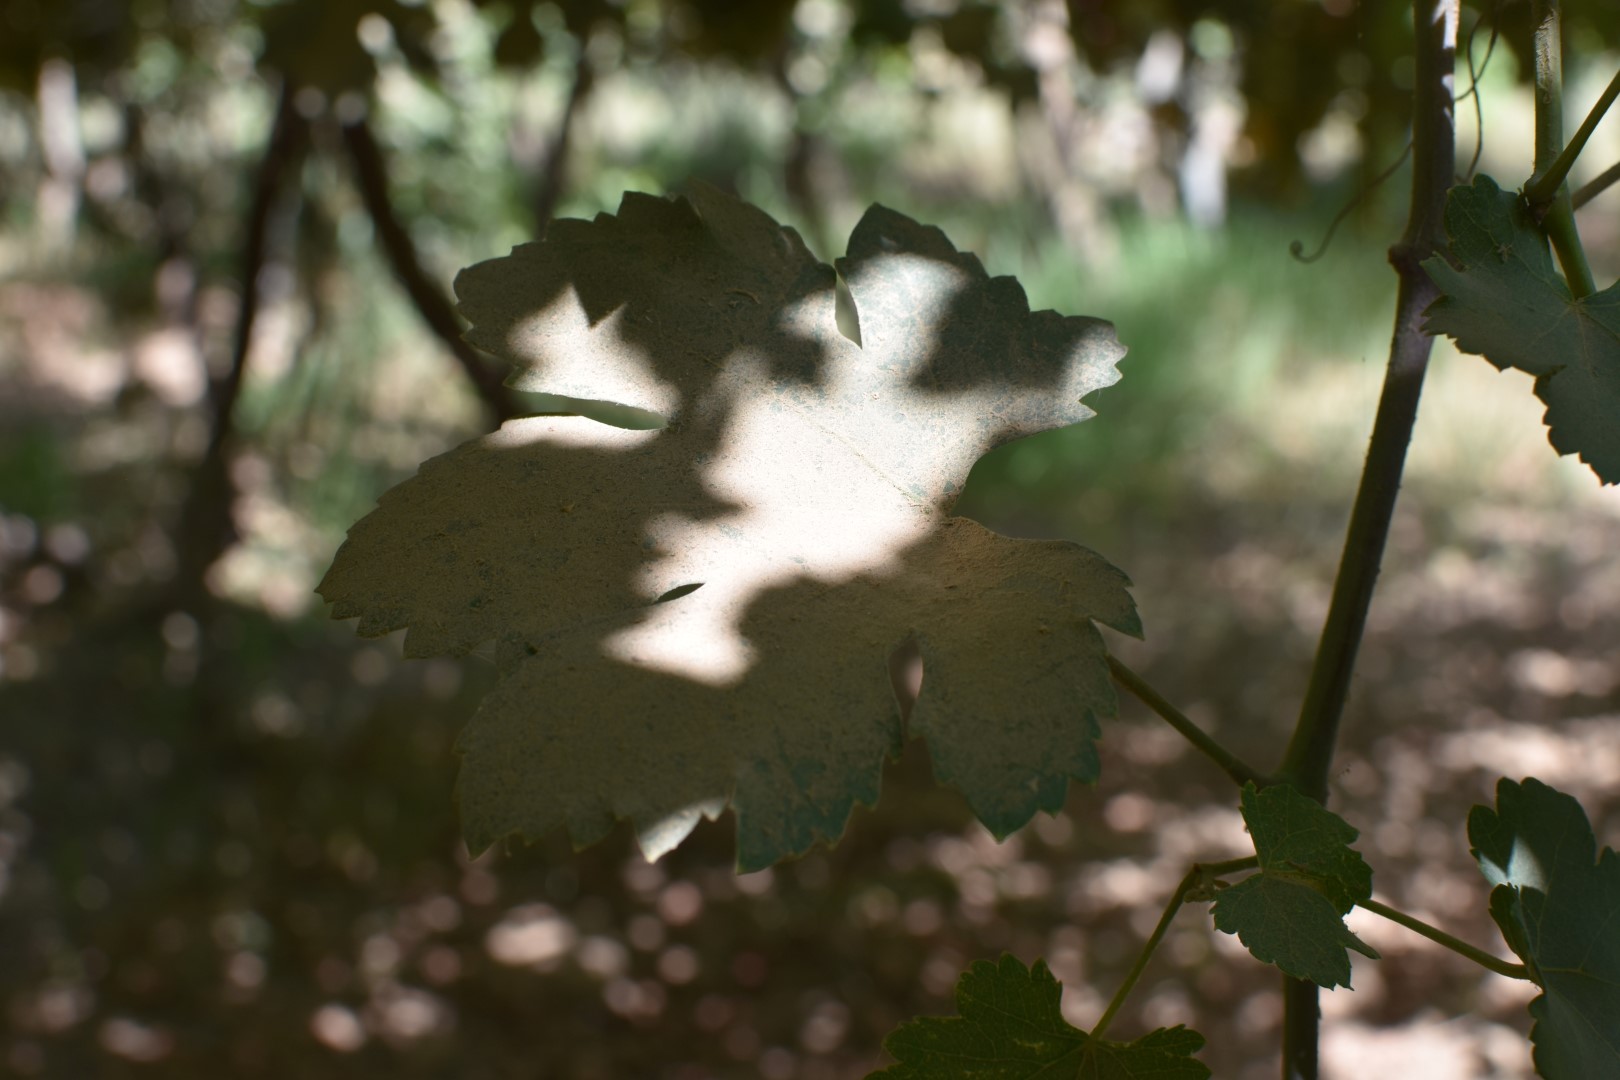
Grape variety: Halawani